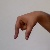
The image shows a hand gesture representing the letter 'Q' in Indian Sign Language.